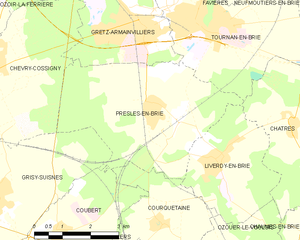
Carte des communes françaises Presles-en-Brie